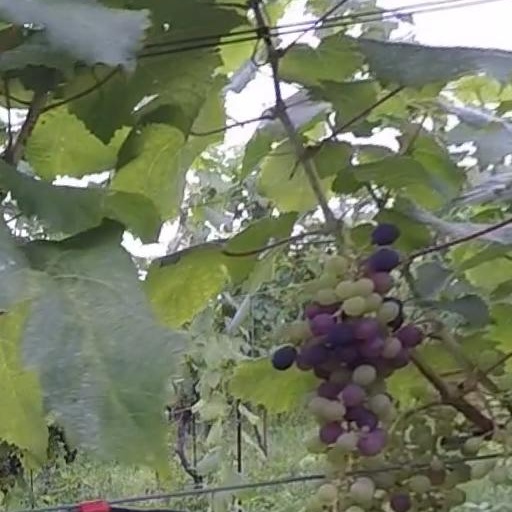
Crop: grape